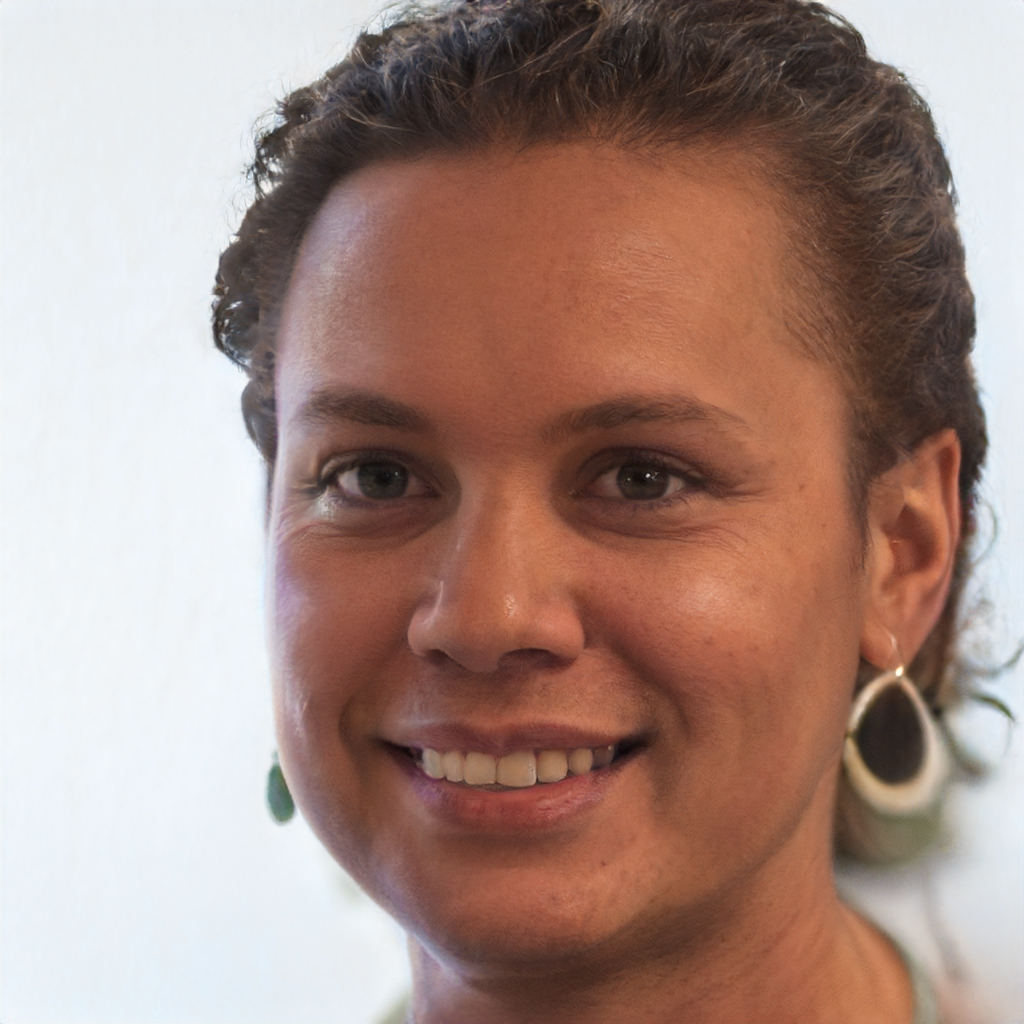
Portrait style: Real Portrait